Clerkenwell Priory

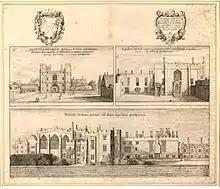
Three views of the Priory of St John of Jerusalem in Clerkenwell by Wenceslaus Hollar (1661)

Clerkenwell Priory was a priory of the Monastic Order of the Knights Hospitallers of St John of Jerusalem, in present Clerkenwell, London. Run according to the Augustinian rule, it was the residence of the Hospitallers' Grand Prior in England, and was thus their English headquarters. Its great landholdinguntil Protestant monarch Edward VI of Englandwas in the ancient parish of Marylebone, in the now Inner London area known as St John's Wood, which it had farmed out on agricultural tenancies as a source of produce and income.